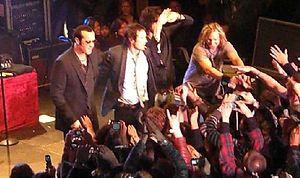
Stone Temple Pilots est un groupe de rock américain, originaire de San Diego, en Californie. Il est formé en 1990. À ses débuts, la formation est associée au mouvement grunge, avant d'évoluer vers un style plus hard rock. Le parcours du groupe est marqué par d'importants succès commerciaux, mais aussi par les problèmes de drogues de son chanteur, Scott Weiland.